Camden Lock

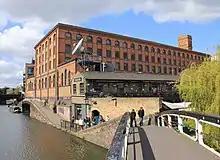
The Interchange building, where goods were transferred to canal boats, is now the offices of Associated Press Television News.

The lock is to the west of the Camden High Street road bridge. When the canal was built, the road was carried over it by a brick bridge, but this was found to be inadequate, and was replaced by a cast iron girder bridge in 1878. The cost was met by the St Pancras Vestry and the Metropolitan Board of Works, and the bridge, which has brick abutments with stone coping, carries a plaque recording this fact. Like the lock, it is Grade II listed. At the south-east corner of the lock is a building dating from 1815, which was originally constructed to house air compressors for Congreve's boat lift. It was subsequently used as the lock keeper's cottage, and by 2010 had become a Starbucks coffee shop. The building was extended in 1975, when it was also stuccoed, and a crenellated parapet was added. To the west of the lock is a cast iron roving bridge, dating from the early or mid-19th century. It had wrought iron tension stays when built, but these were replaced by steel cables in the late 20th century, when the deck was also replaced. The towpath is on the northern bank of the canal at this point, and is carried over the entrance to a dock which formed part of Camden Goods Depot by a cast iron single span bridge with stone capped abutments. It was constructed by J Deeley and Co, of Newport in Monmouthshire between 1848 and 1856. The granite setts which form the approach ramps were taken up and relaid in 1978.